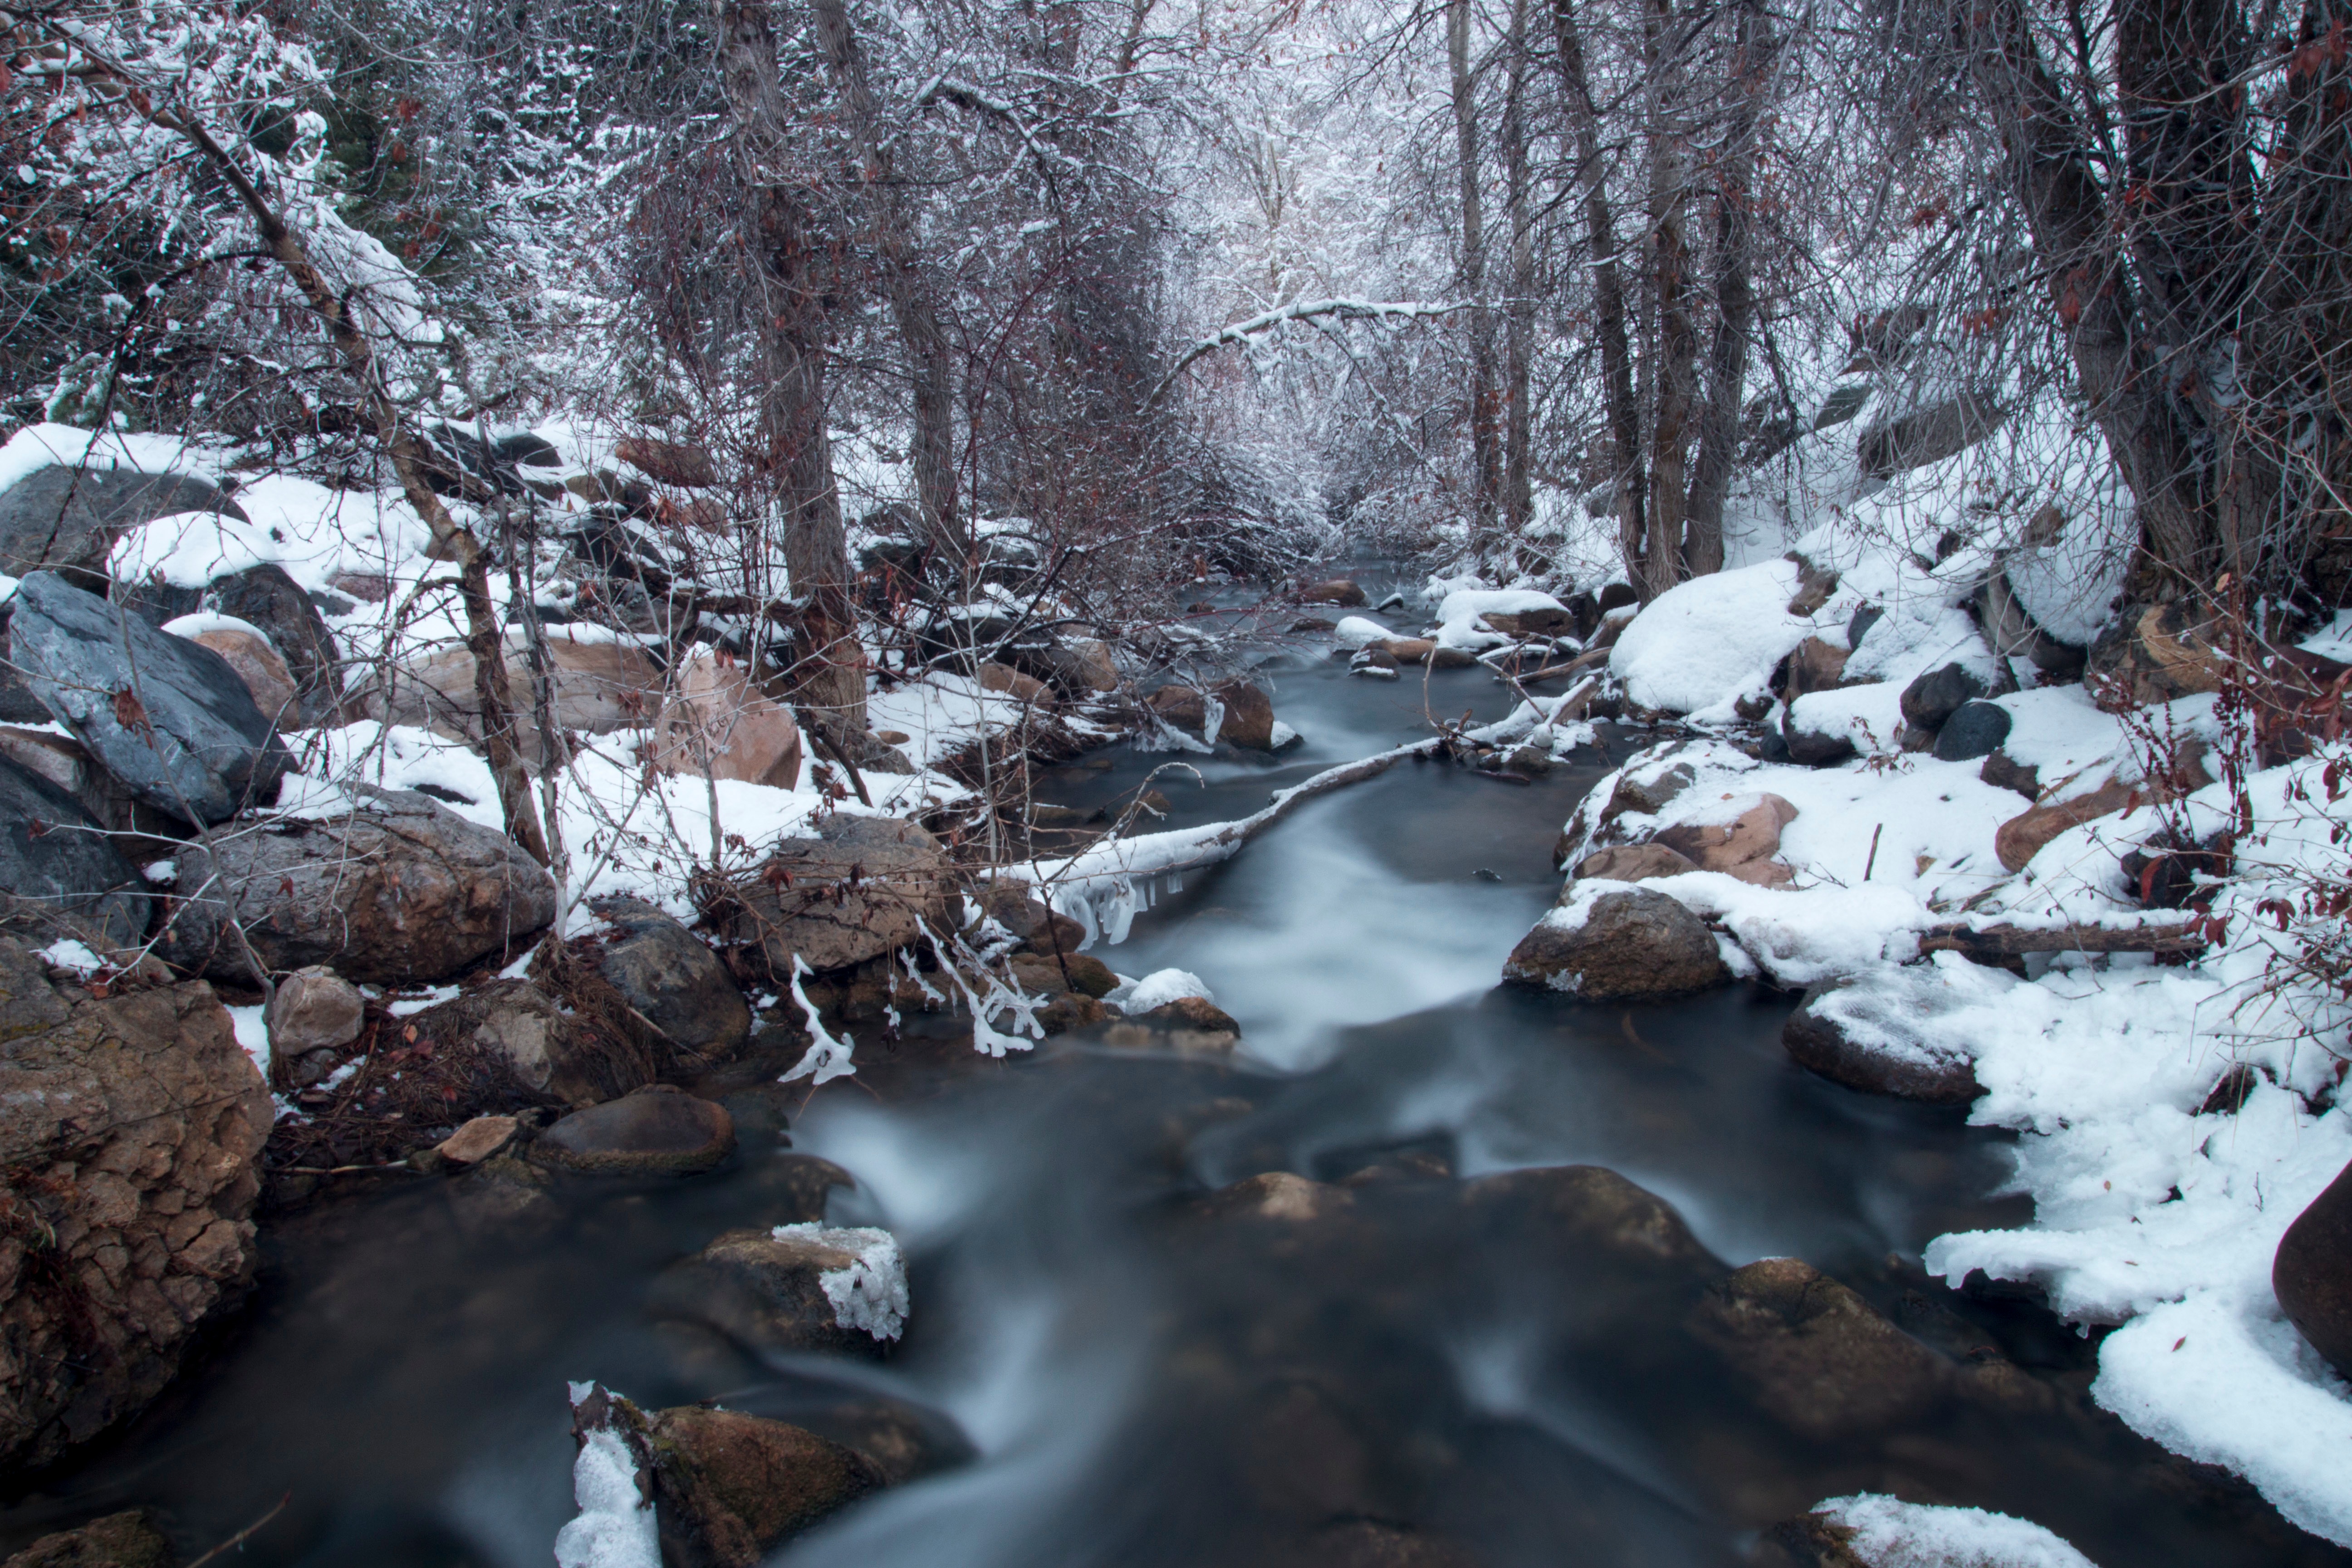
tree, nature, forest, rock, wilderness, branch, snow, winter, leaf, river, stream, ice, autumn, weather, rapid, season, woodland, freezing, geographical feature